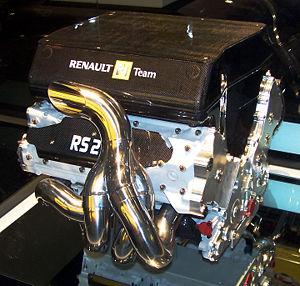
La Formule 1, communément abrégée en F1, est une discipline de sport automobile considérée comme la catégorie reine de ce sport. Elle a pris au fil des ans une dimension mondiale et elle est, avec les Jeux olympiques et la Coupe du monde de football, l'un des événements sportifs les plus médiatisés.